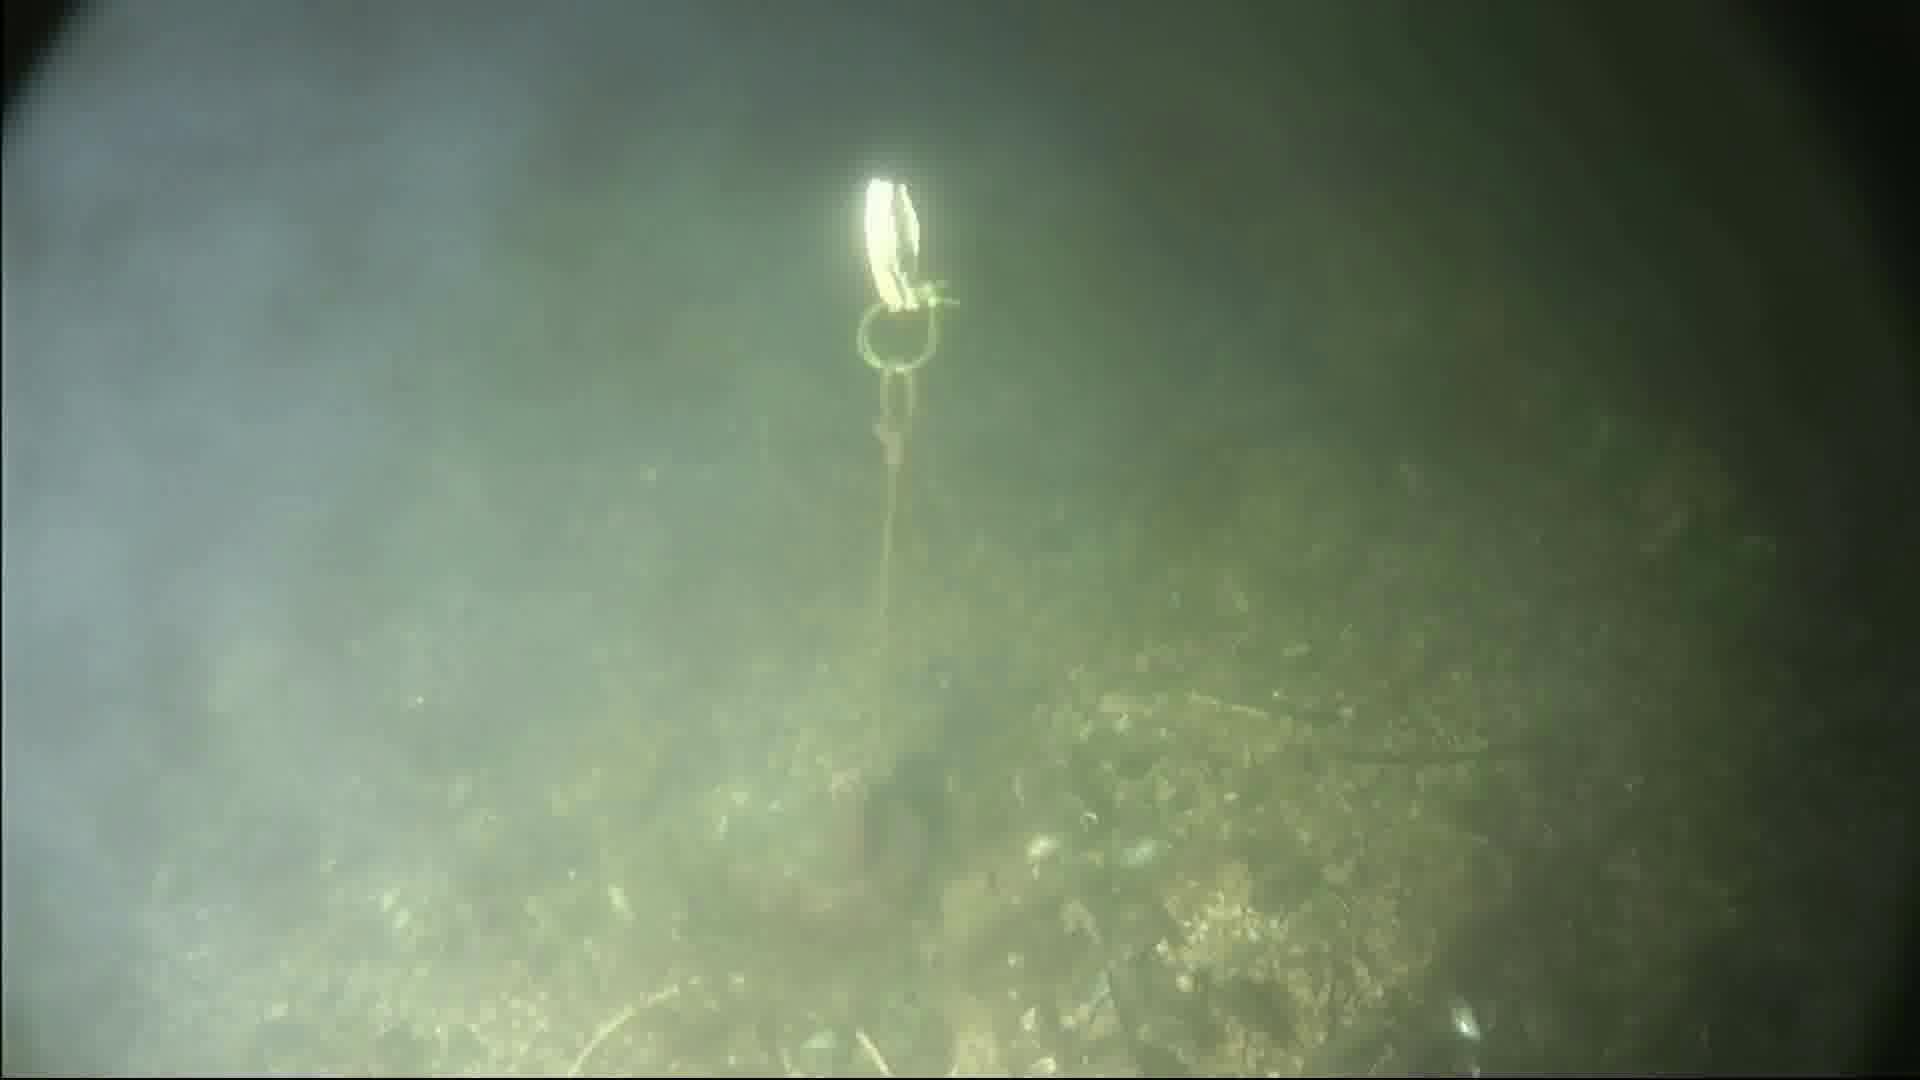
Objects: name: crab